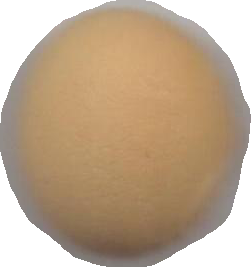
Variety: Grobogan